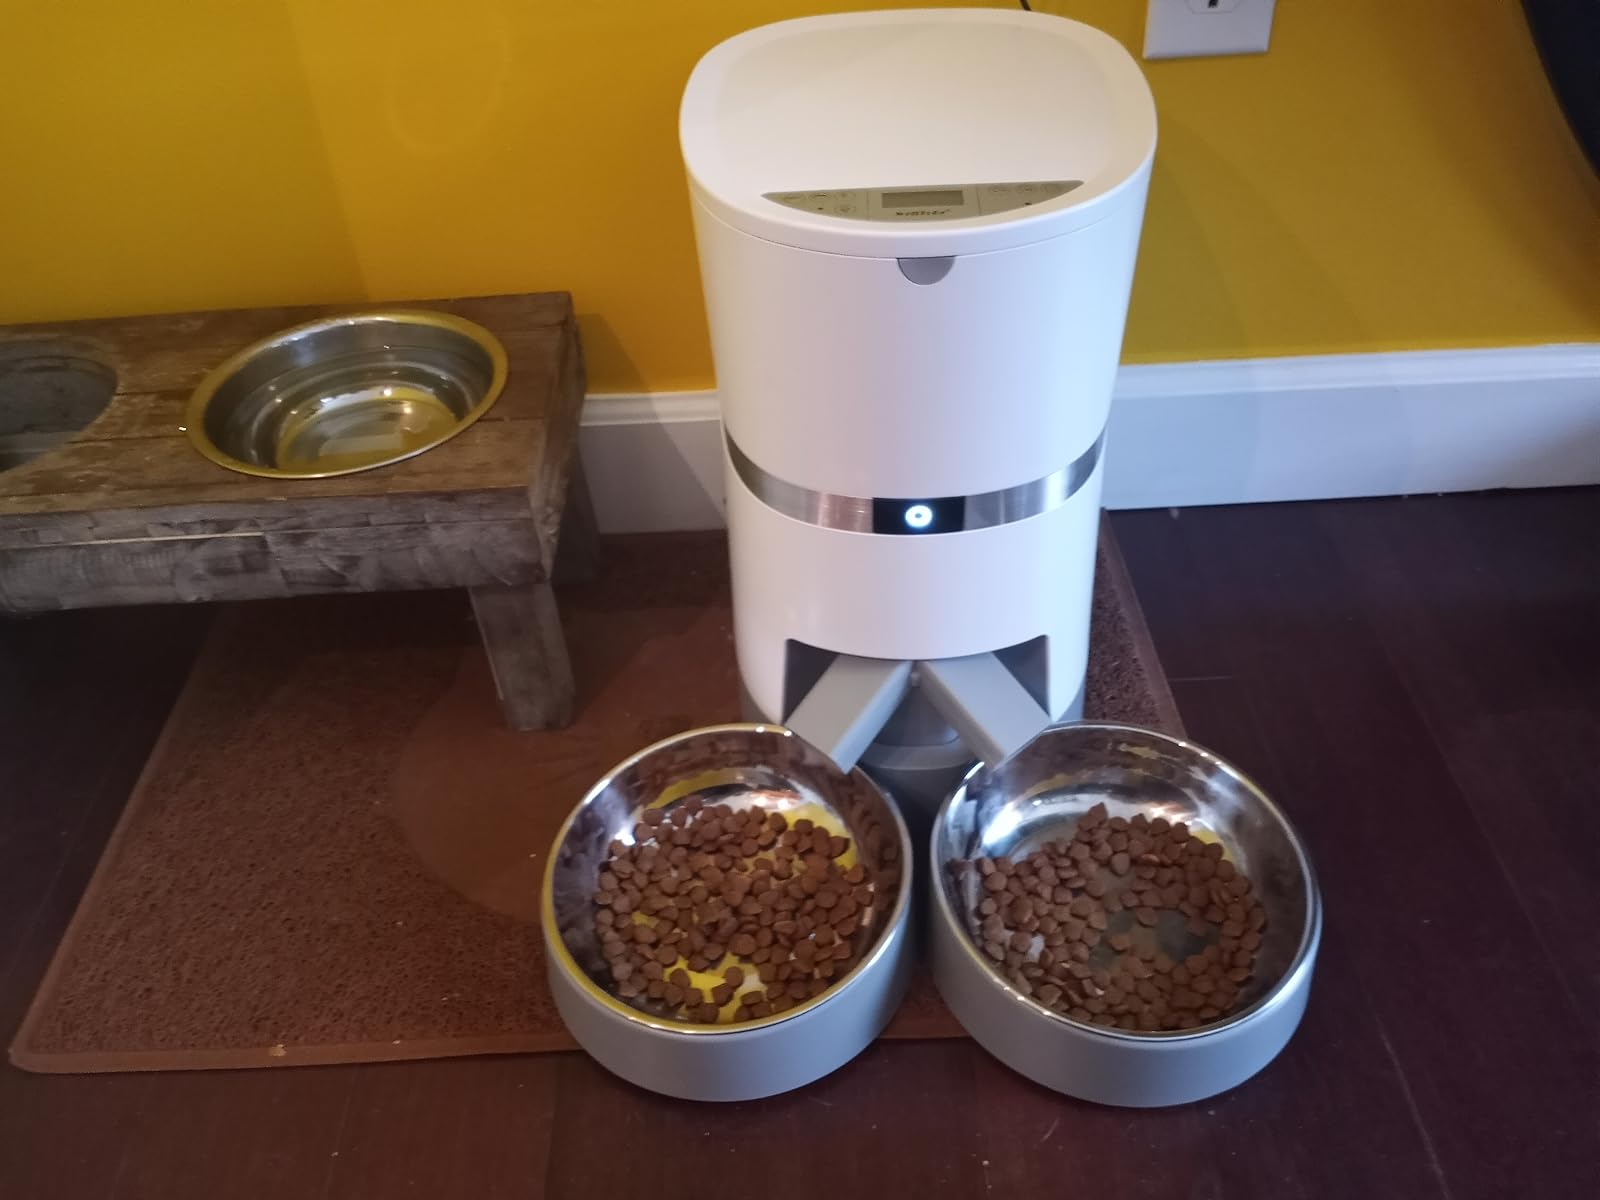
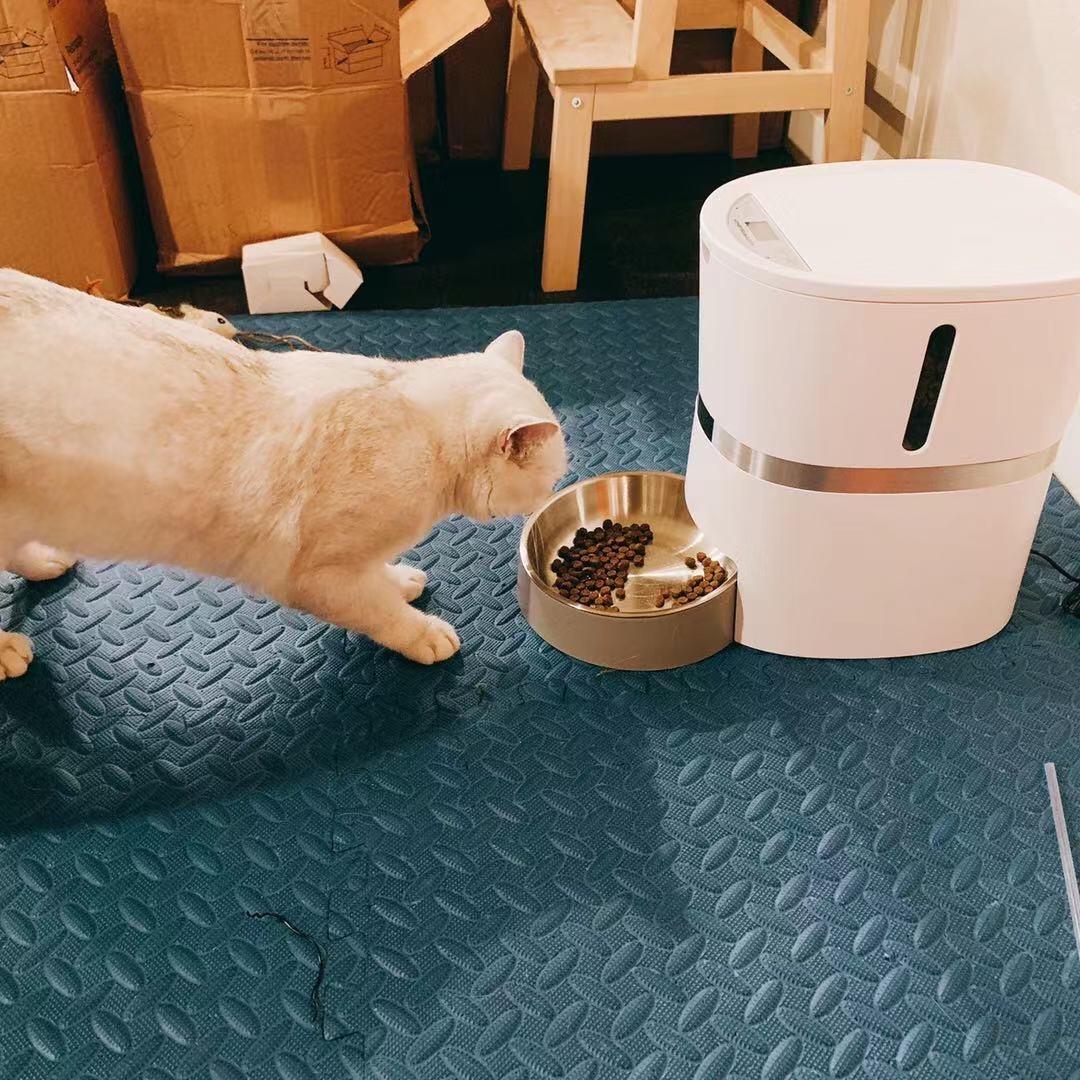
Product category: items_feeder
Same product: no